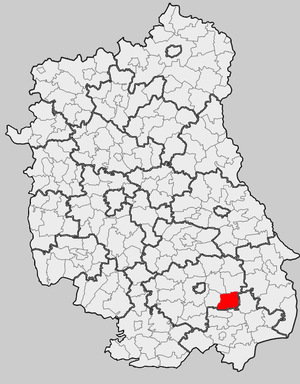
Komarów-Osada est une gmina rurale du powiat de Zamość, dans la Voïvodie de Lublin, dans l'est de la Pologne.